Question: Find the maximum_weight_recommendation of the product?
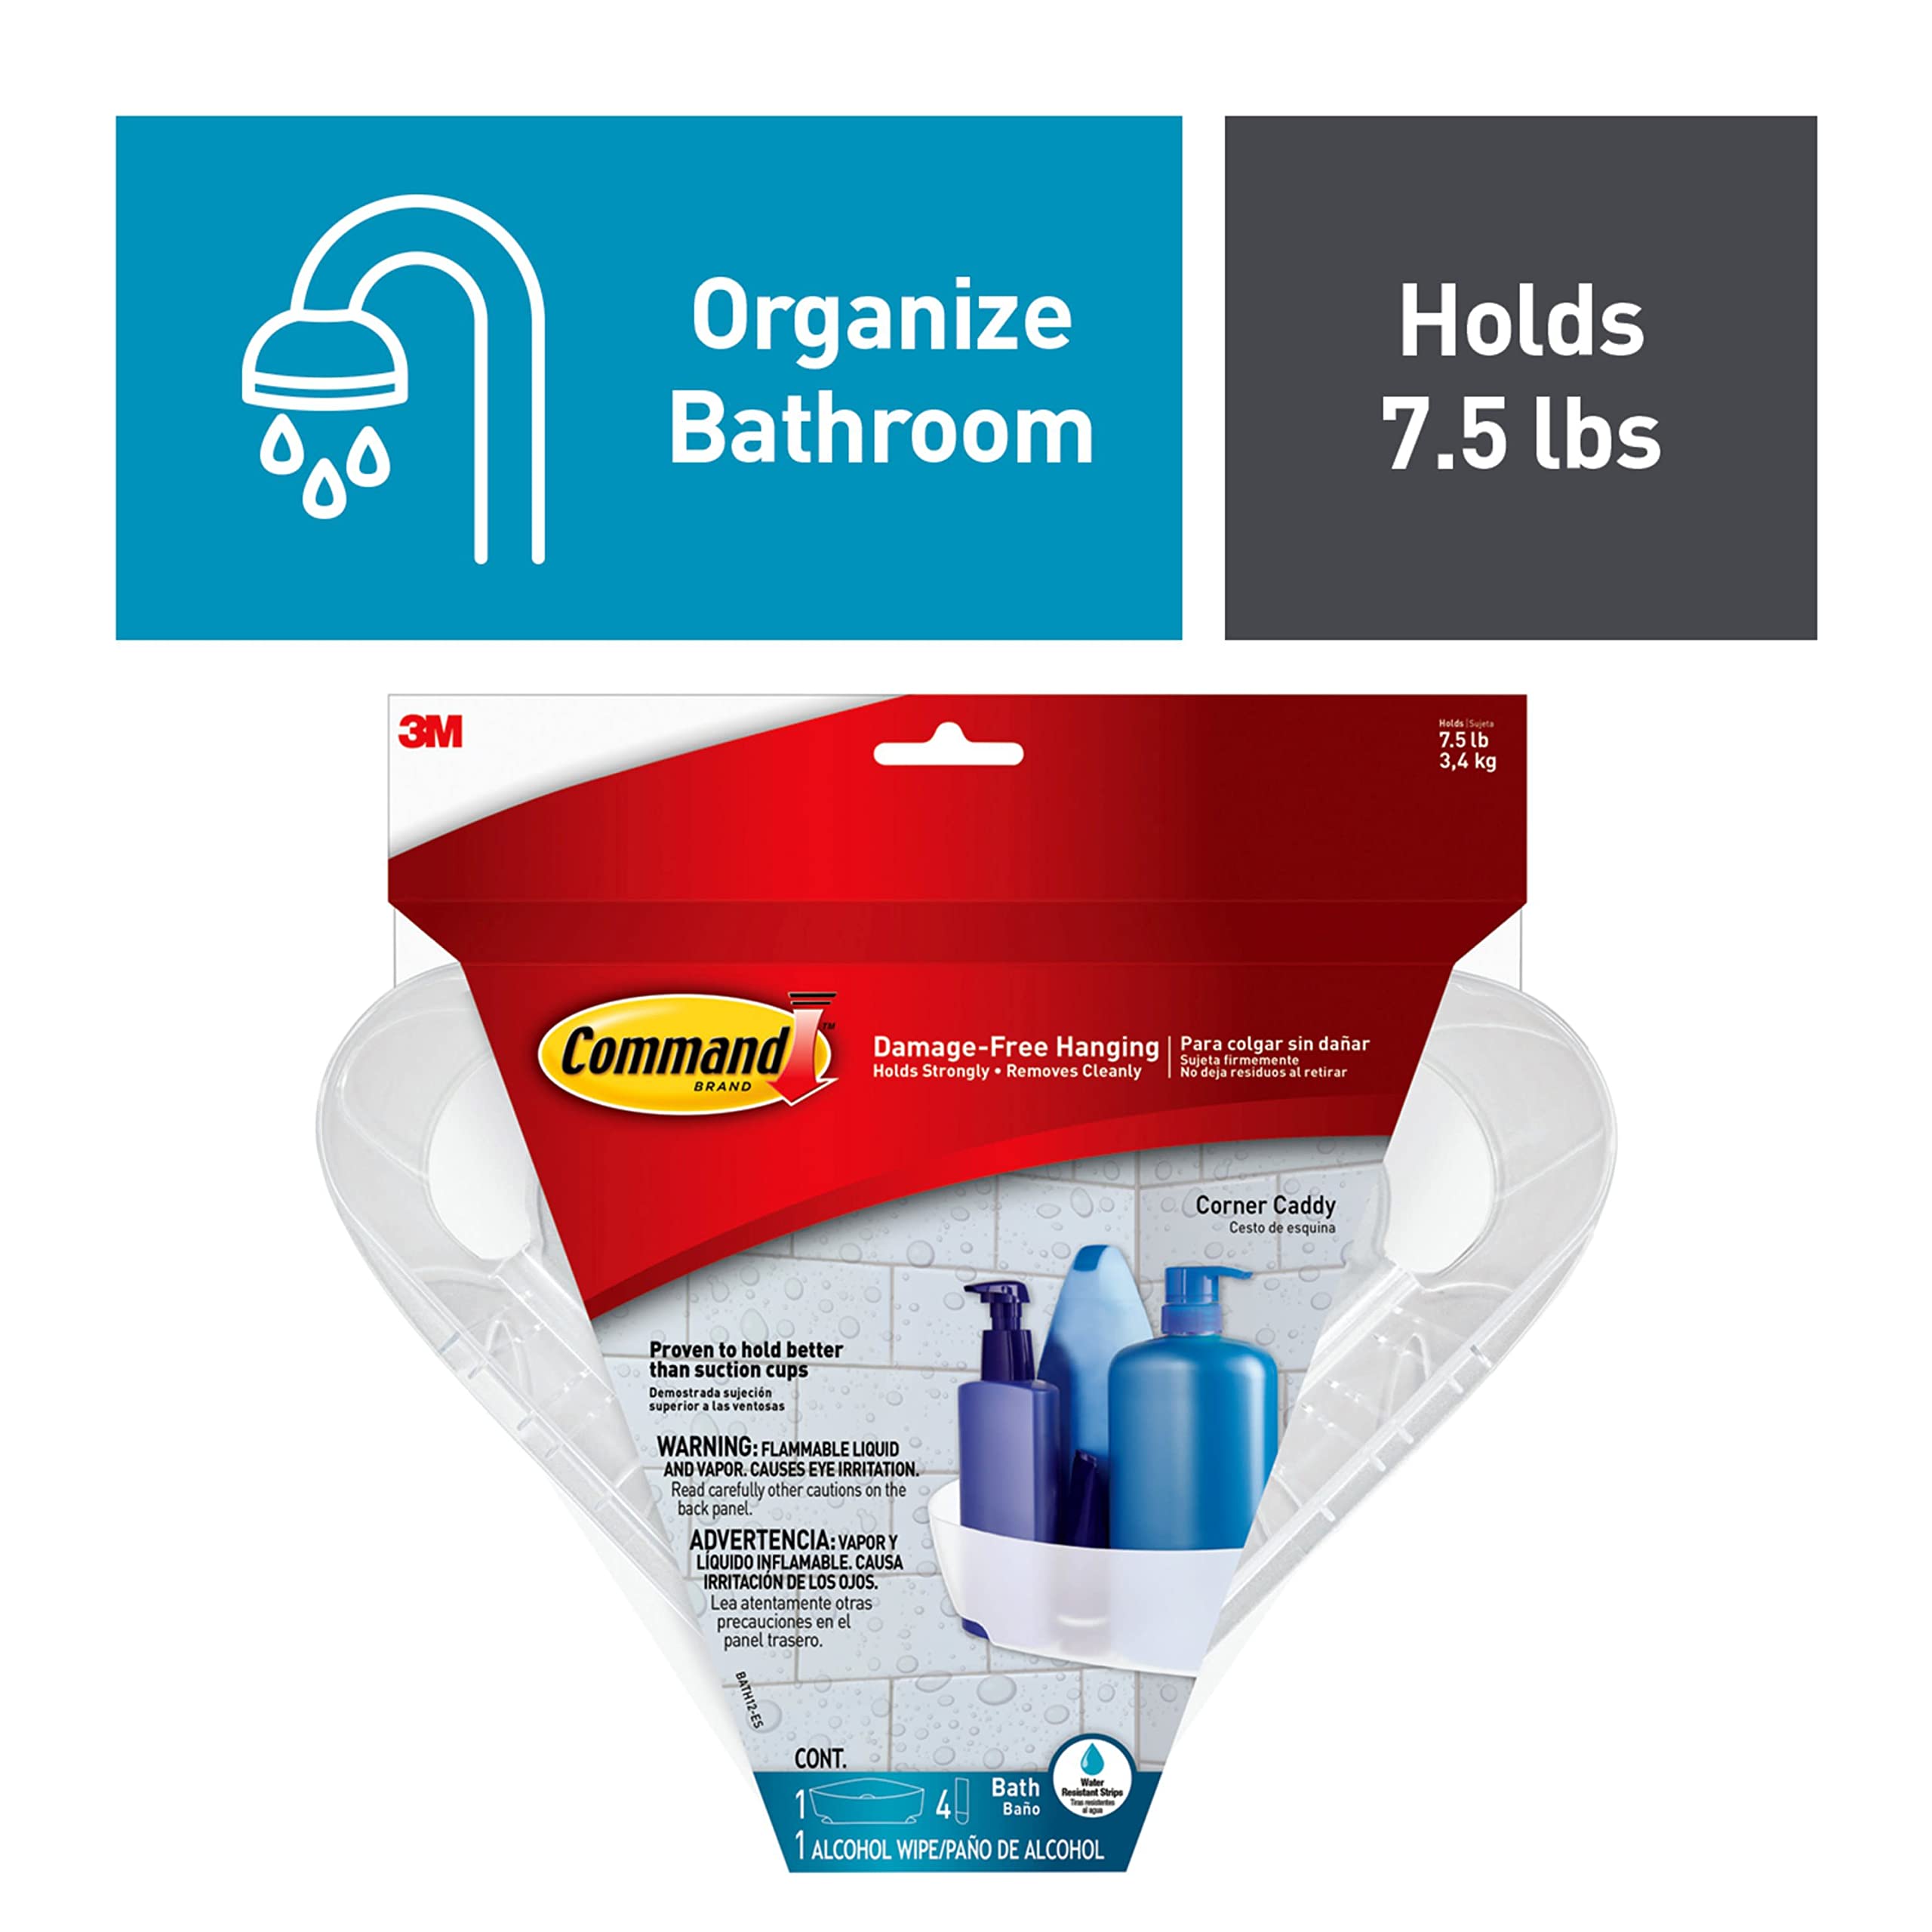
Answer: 7.5 pound